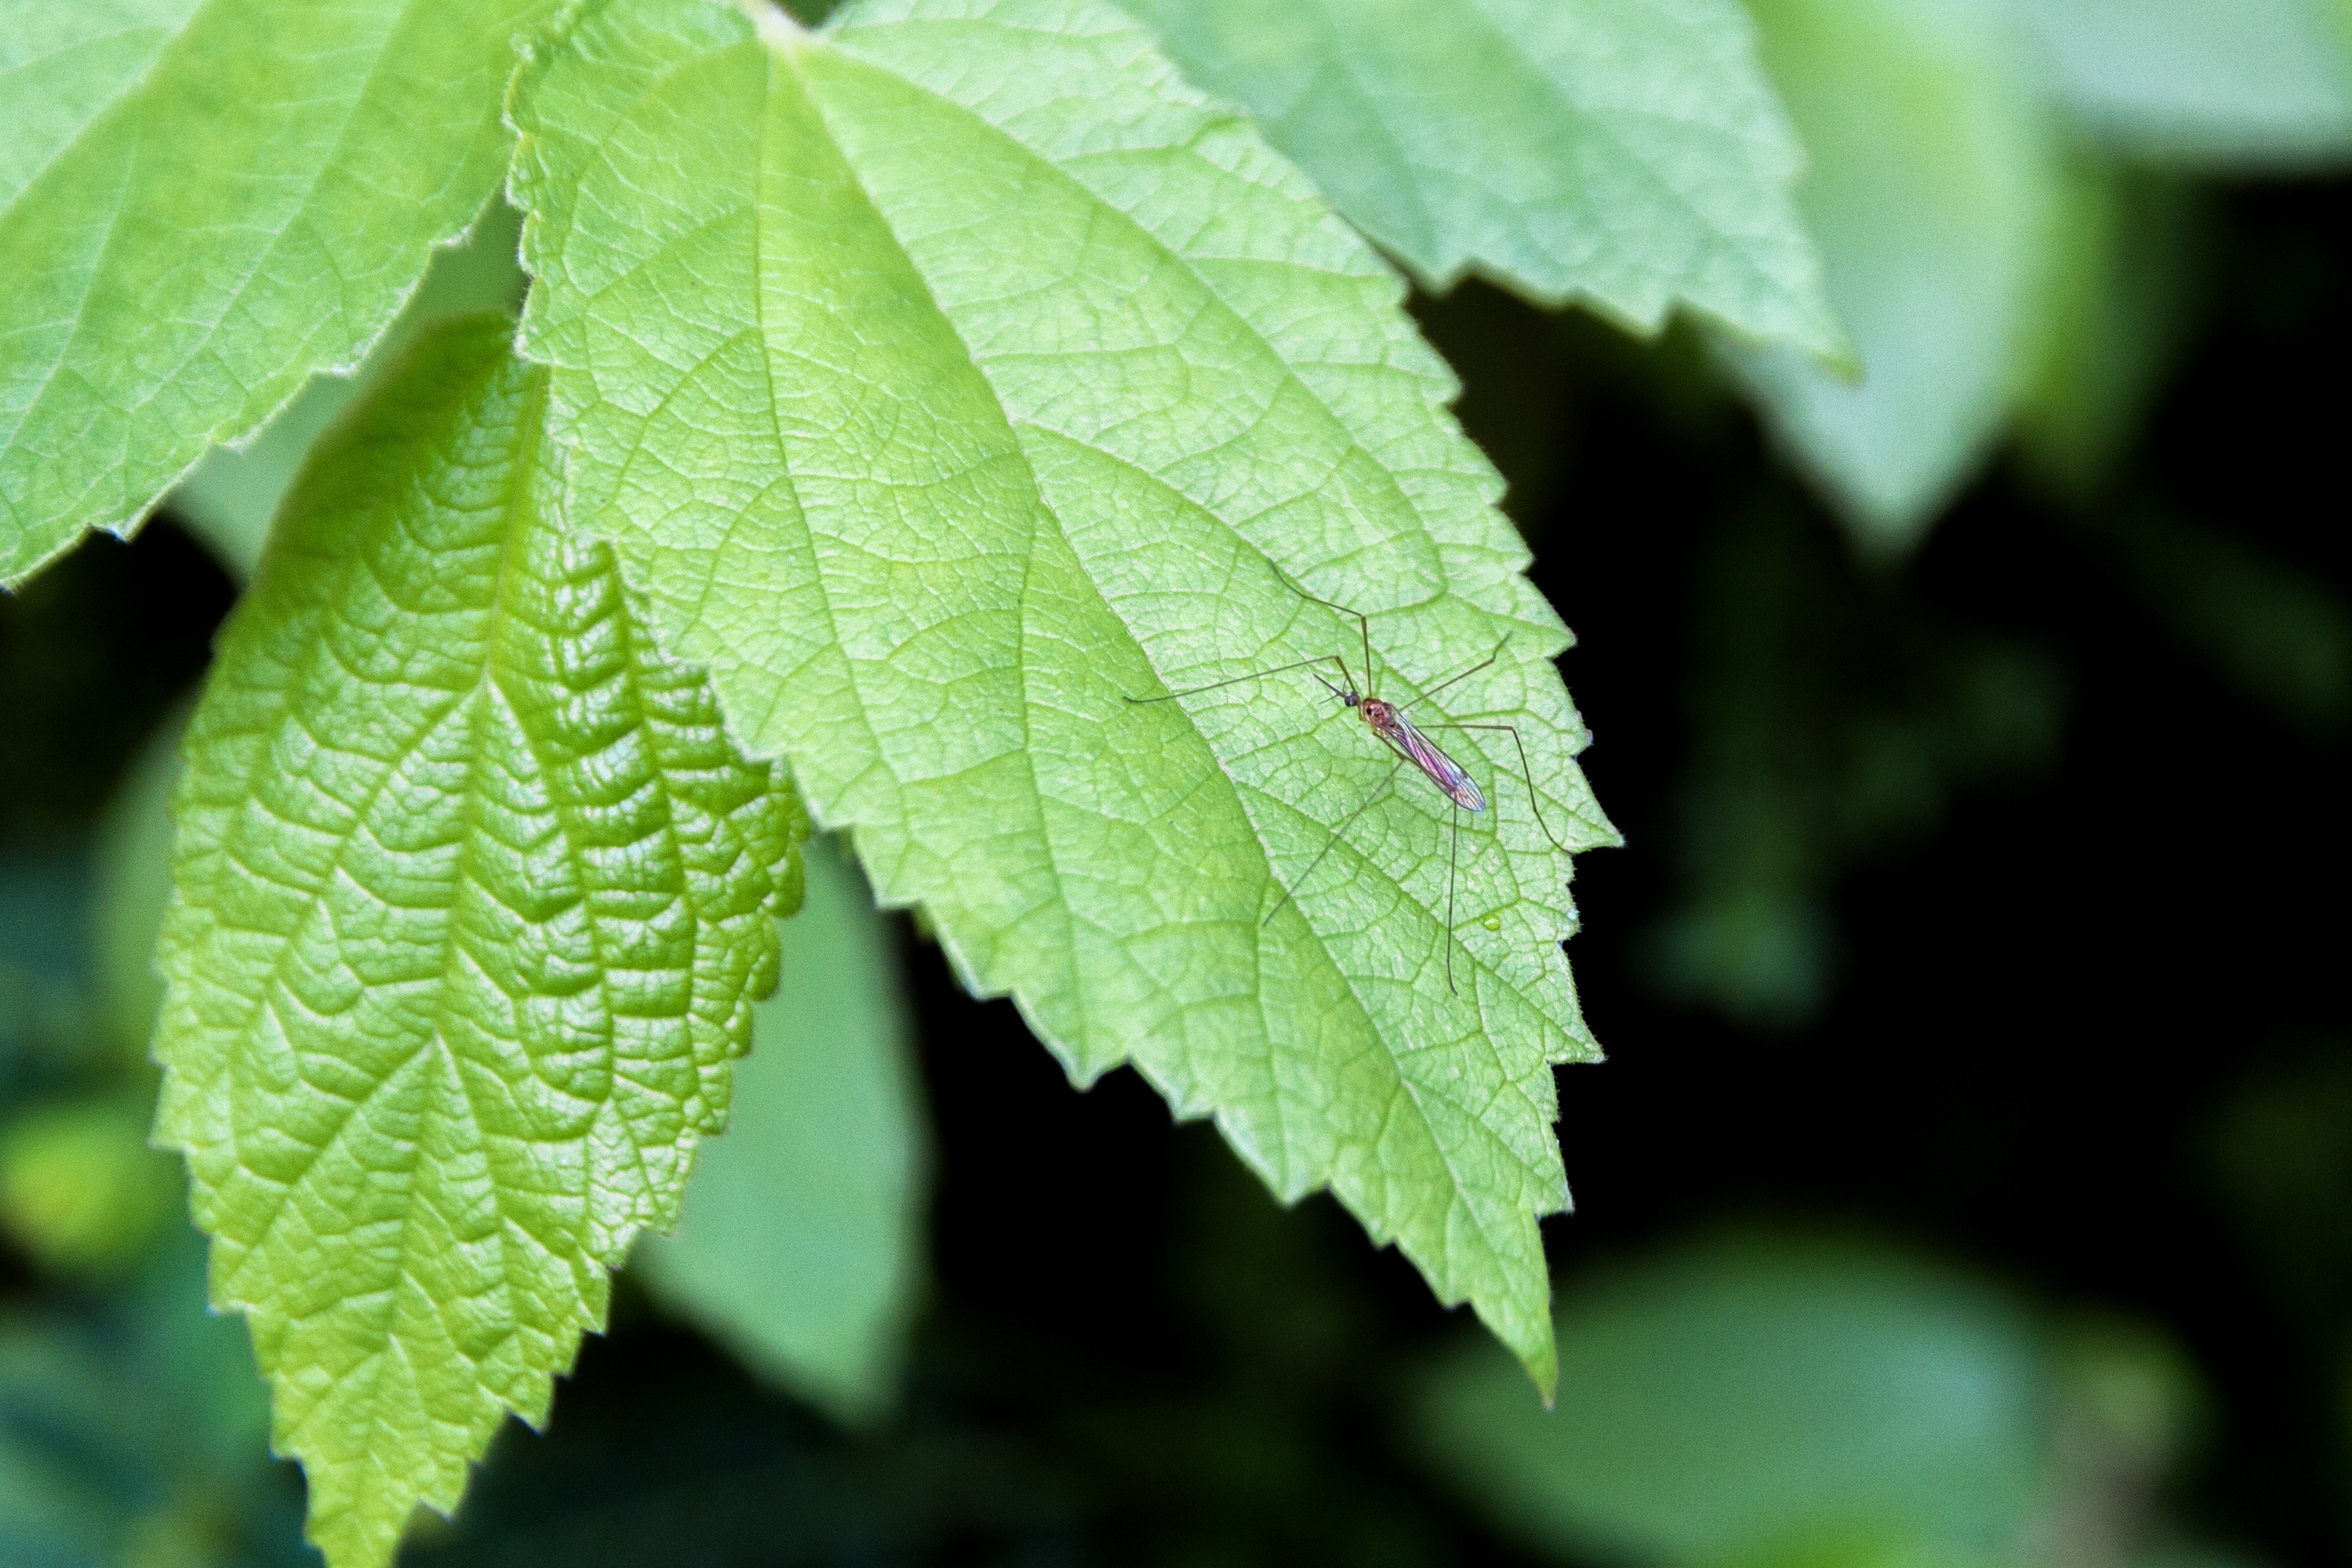
tree, nature, branch, plant, sunlight, leaf, flower, green, autumn, botany, flora, shrub, deciduous, autumn leaves, macro photography, flowering plant, grape leaves, the mosquito, male mosquitoes, the mosquito pants, plant stem, woody plant, land plant